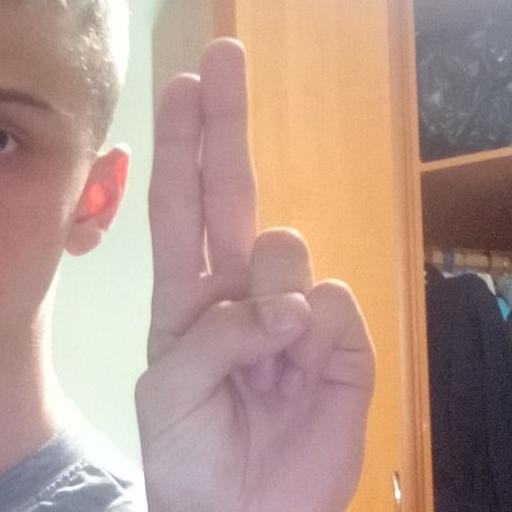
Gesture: two_up